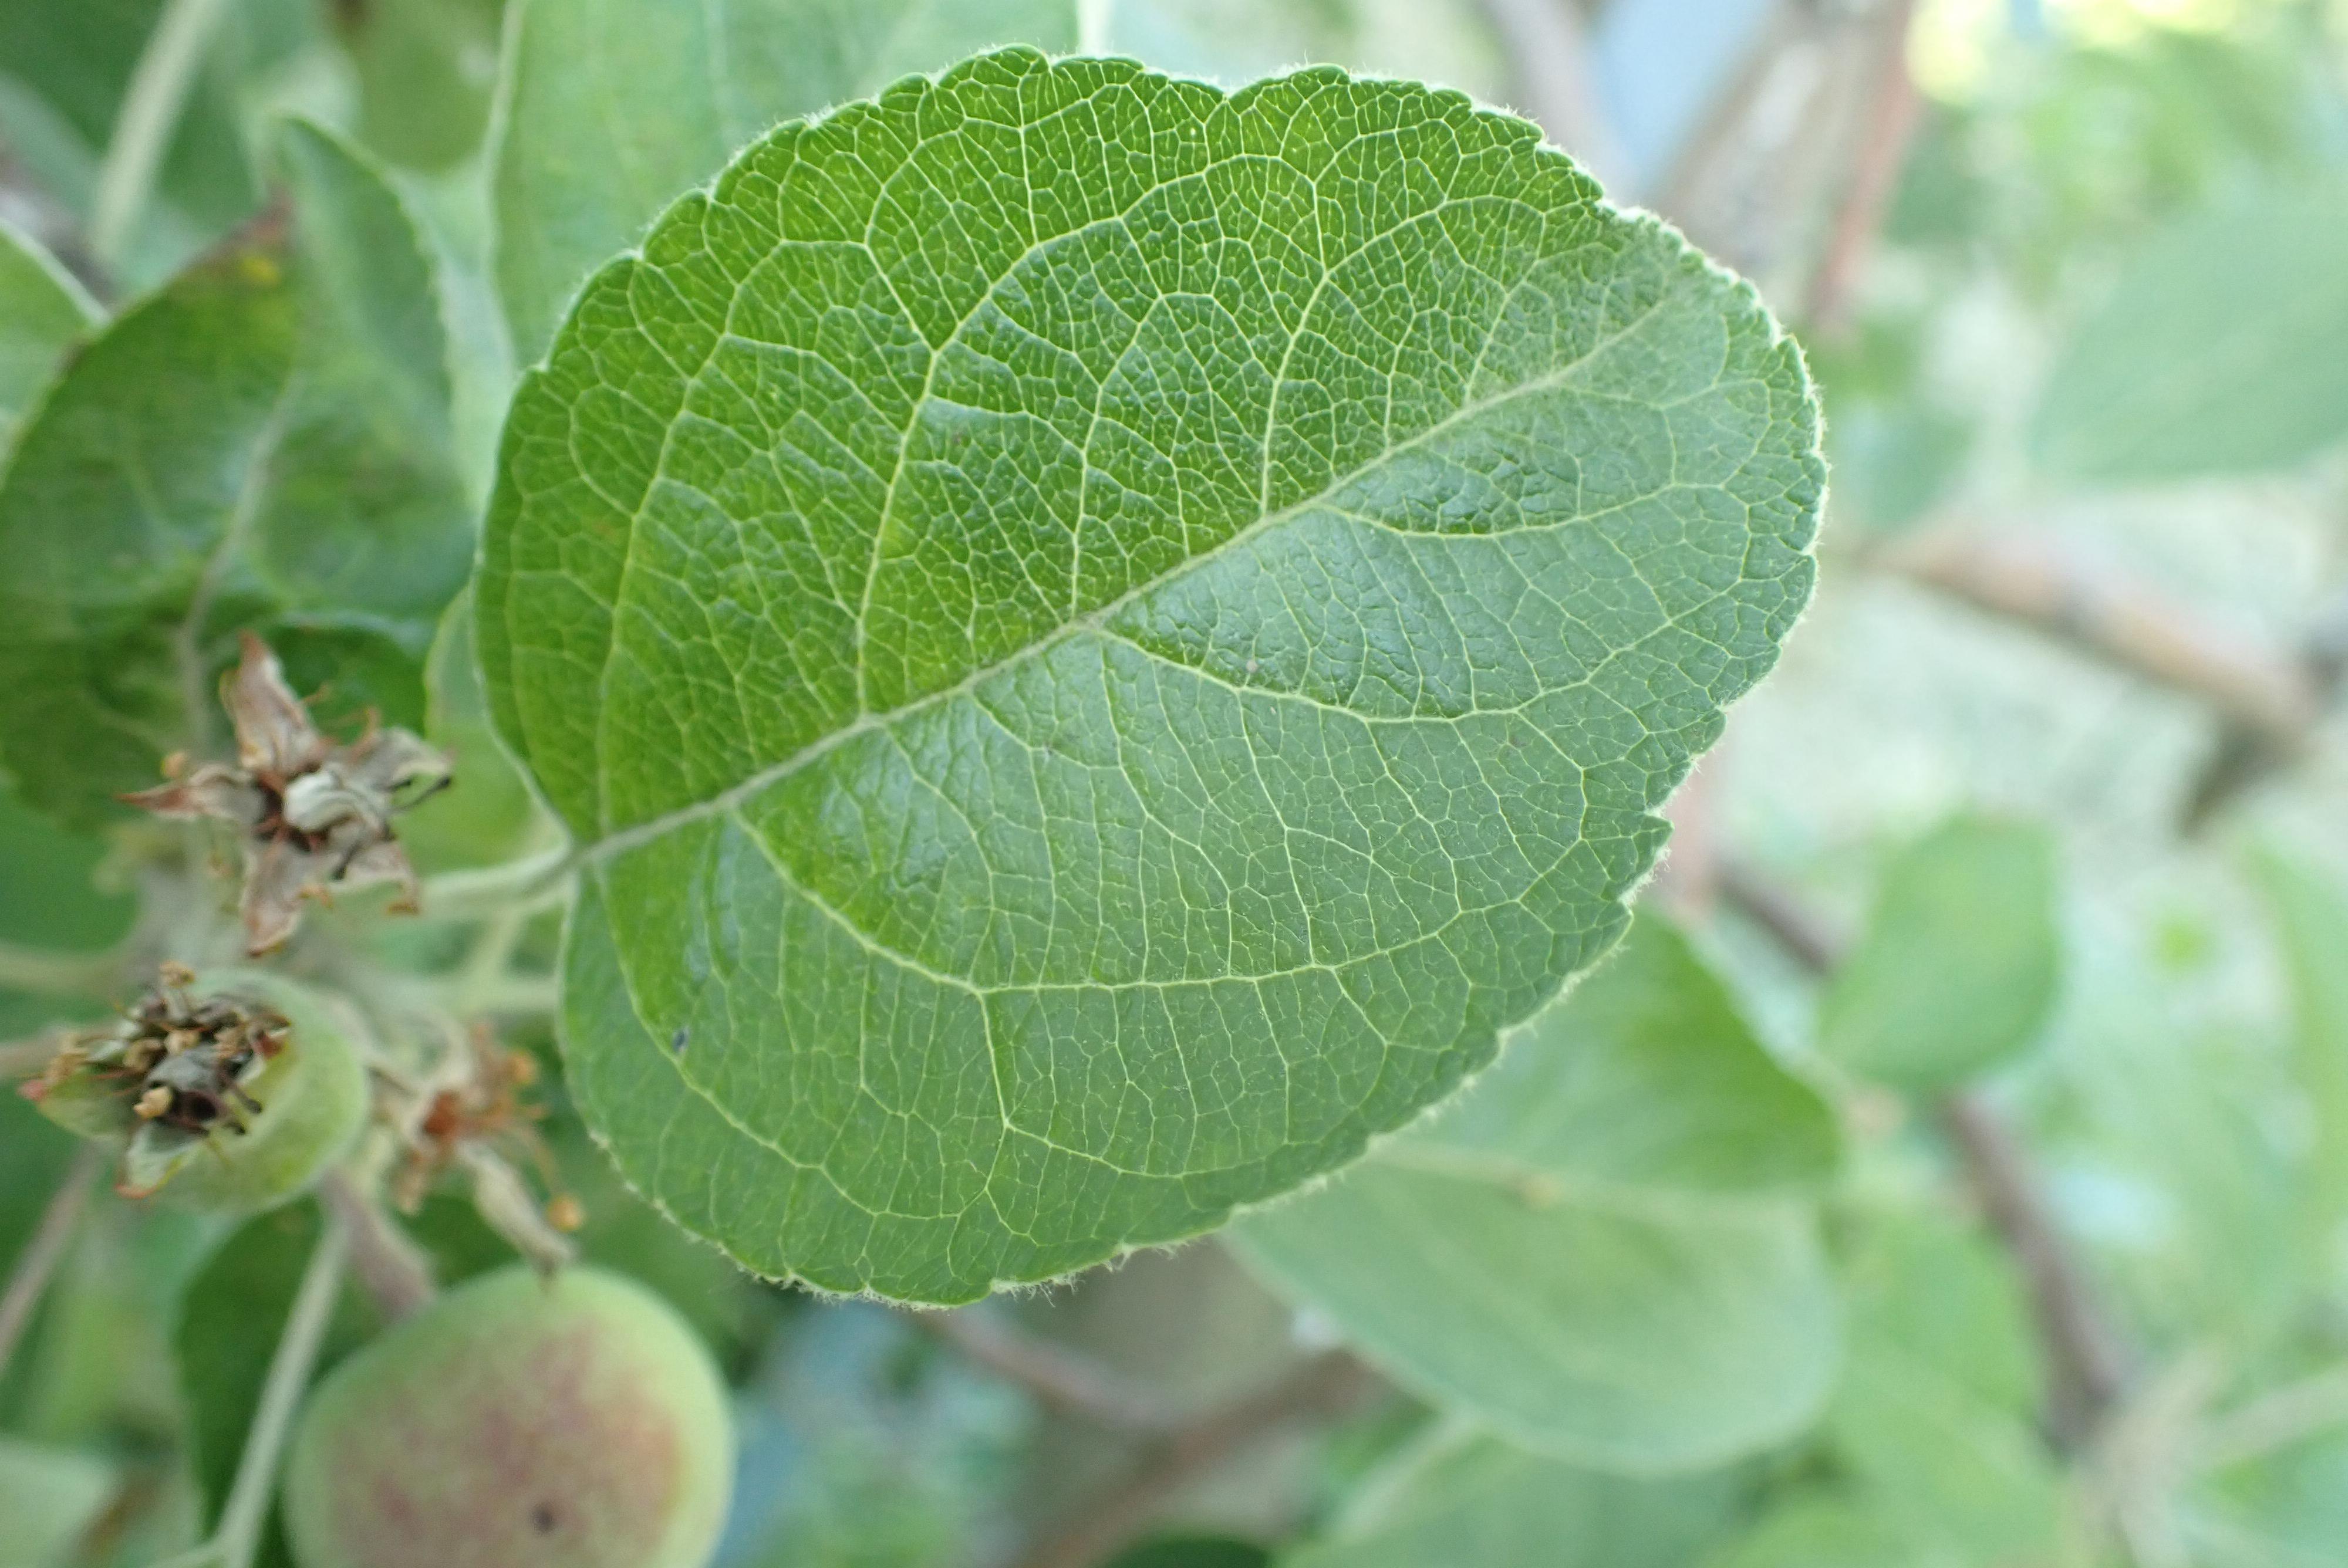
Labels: healthy